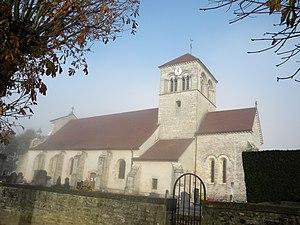
Cet article recense une partie des monuments historiques de la Côte-d'Or, en France.